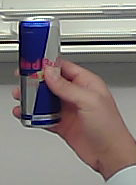
Product: redbull_energydrink